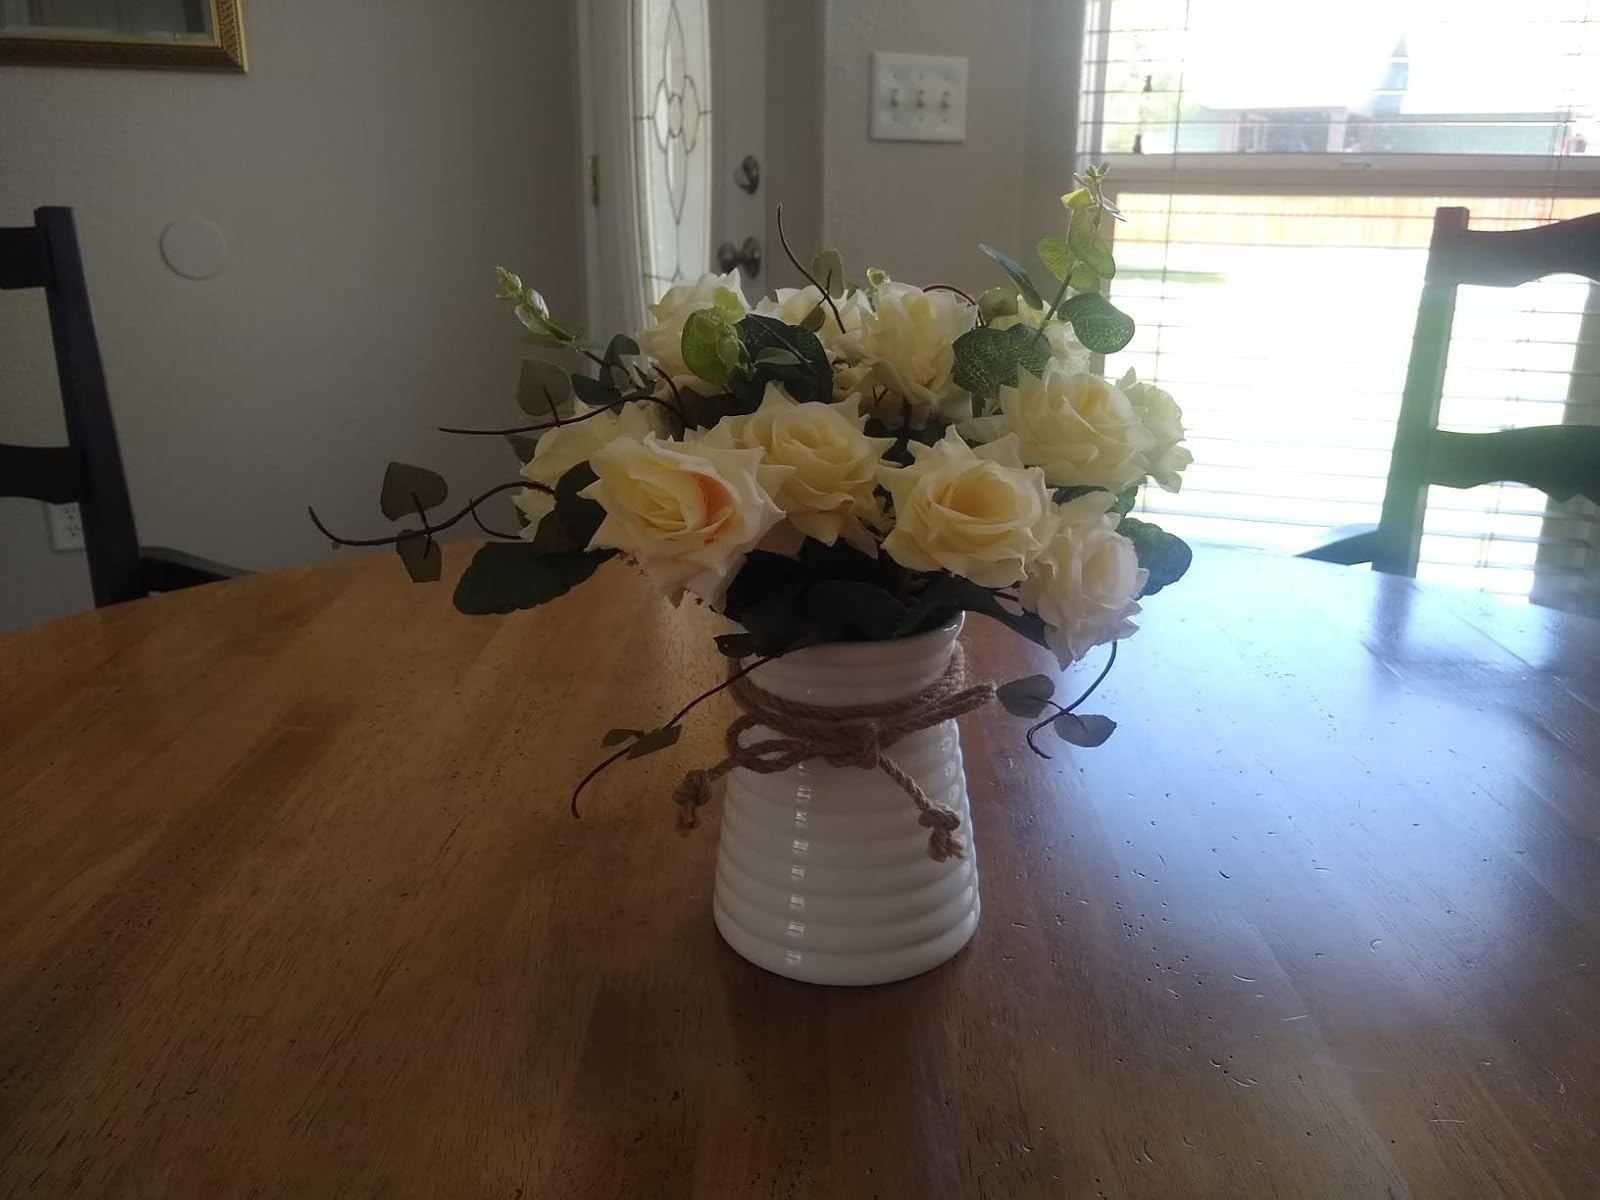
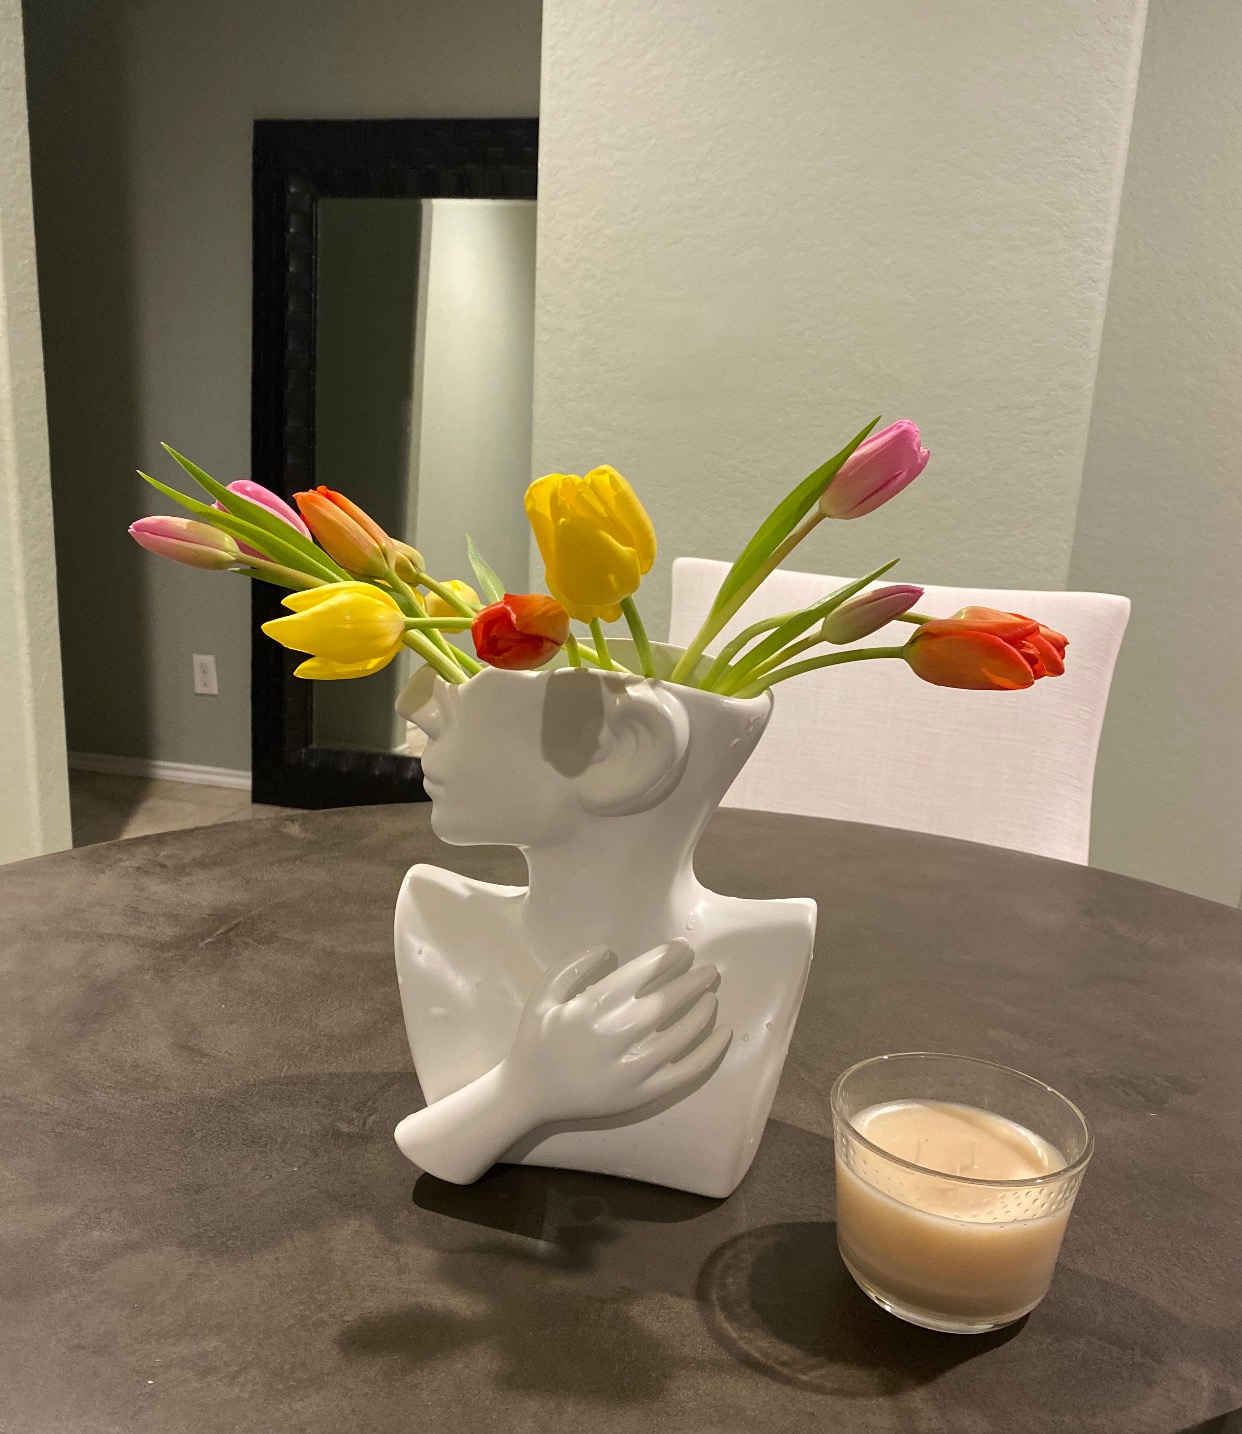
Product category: vase
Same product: no